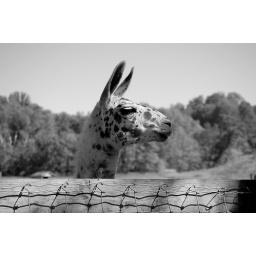
A black and white llama in black and white.